Erika Köth

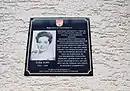
Erika Köth

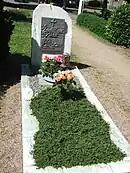
Grave of Erika Köth in the "Alter Friedhof" (old cemetery) in Darmstadt

Erika Köth (15 September 1925 – 20 February 1989) was a German operatic coloratura soprano, particularly associated with the roles of Zerbinetta and Zerlina.